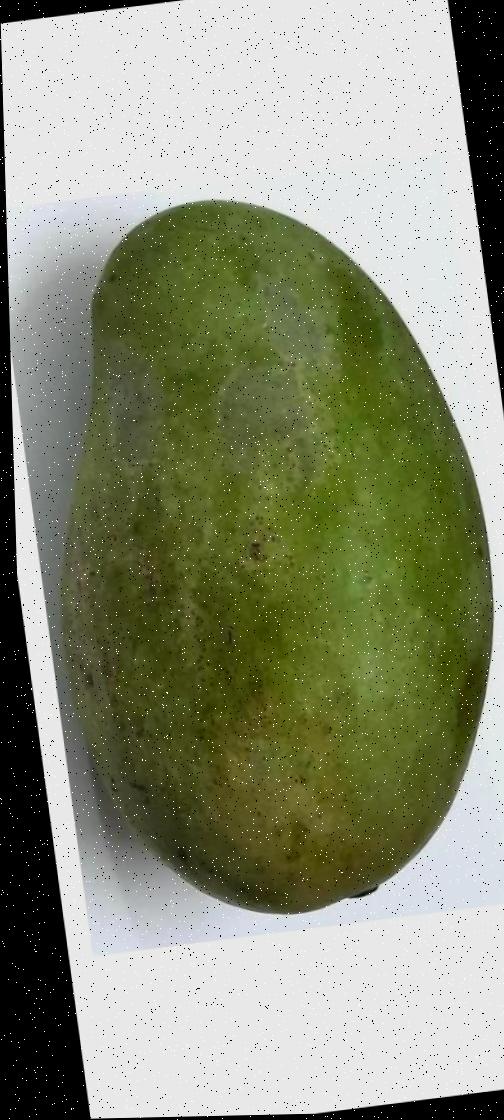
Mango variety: Amrapali